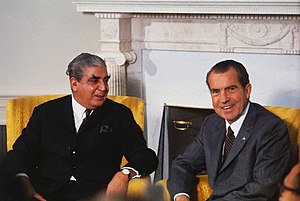
Bangladeshkrigen / Forholdet til supermagterne
Den amerikanske præsiden Richard M. Nixon med den pakistanske præsident Yahya Khan.
Bangladeshkrigen, og efter Indiens intervention Den indisk-pakistanske krig i 1971 eller Den tredje indisk-pakistanske krig var en krig, der blev udkæmpet i 1971 mellem Østpakistan, og senere også Indien, mod Vestpakistan. Krigen endte med et vestpakistansk nederlag og førte til, at det oprindelige Pakistan blev delt, da den østlige del af landet blev uafhængigt som Folkerepublikken Bangladesh.